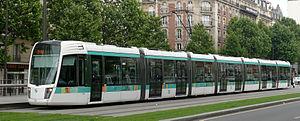
Tramway Citadis Alstom à Paris sur la ligne T3. Русский: Трамвай Alstom Citadis на линии T3 в Париже.